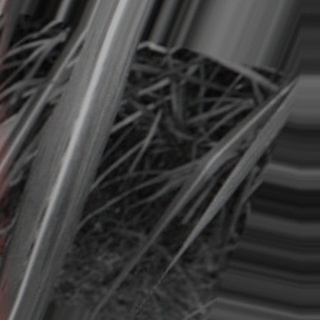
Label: sugarcane_bacterial_blight